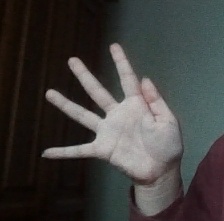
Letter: sheen